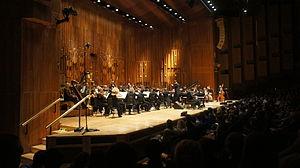
L’Orchestre symphonique de la BBC est un orchestre symphonique londonien, principal orchestre de la BBC, à ne pas confondre avec l'Orchestre philharmonique de la BBC.